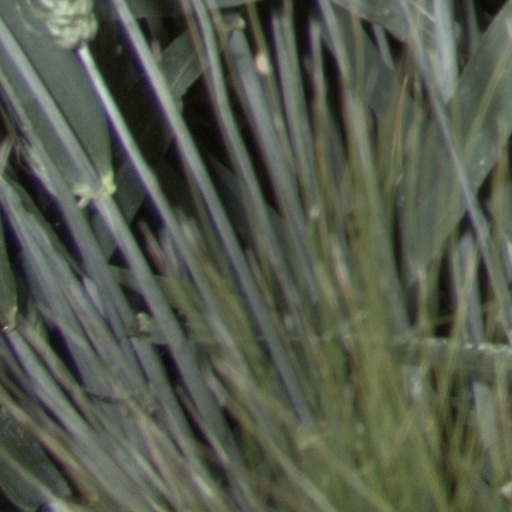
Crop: wheat